MetroPCS Friday Night Knockout

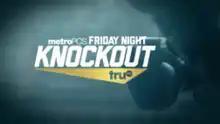
The logo for "MetroPCS Friday Night Knockout" on TruTV.

Friday Night Knockout (visually known as MetroPCS Friday Night Knockout for sponsorship reasons) is the branding used for professional boxing telecasts broadcast on the cable network TruTV. This weekly broadcast was co-produced by HBO and Turner Sports.